Stop!! Hibari-kun!

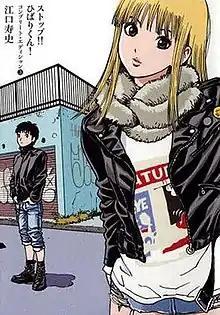
The "Stop!! Hibari-kun! Complete Edition" volumes feature newly drawn cover art by Hisashi Eguchi. The third volume depicts Kōsaku (left) and Hibari (right).

"Stop!! Hibari-kun!" is written and illustrated by Hisashi Eguchi. Following the conclusion of his manga in 1981, Eguchi wanted to go against the notion at the time that there was currently a golden age of romantic comedy manga in manga magazines. In response, Eguchi thought of creating a romantic comedy manga where the main female character is a cross-dressing boy, and in doing so, poke fun at the genre by developing it as the antithesis of a romantic comedy. Eguchi drew up the storyboard for the first chapter in about 30 minutes in a cafe, and came up with the title "Stop!! Hibari-kun!" as a reference to Hisashi Sekiya's manga . In wanting to highlight the comedy of having a character like Hibari, Eguchi realized that the cuter he could draw Hibari, the more effective the jokes would be, so he tried to draw Hibari as cute as he could.